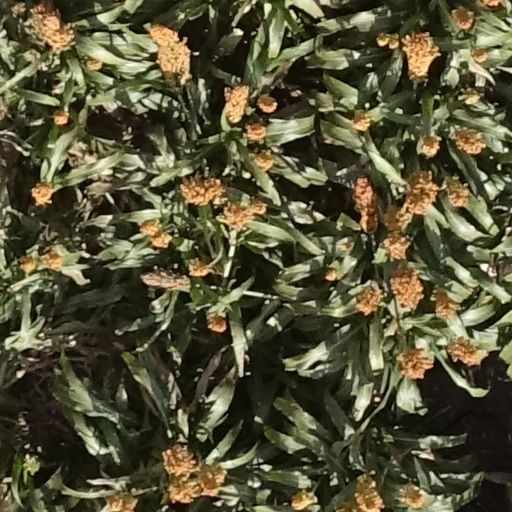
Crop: sorghum